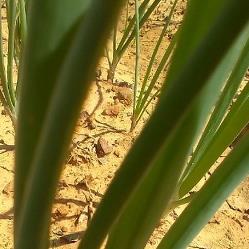
Crop: Onion
Condition: healthy-leaf